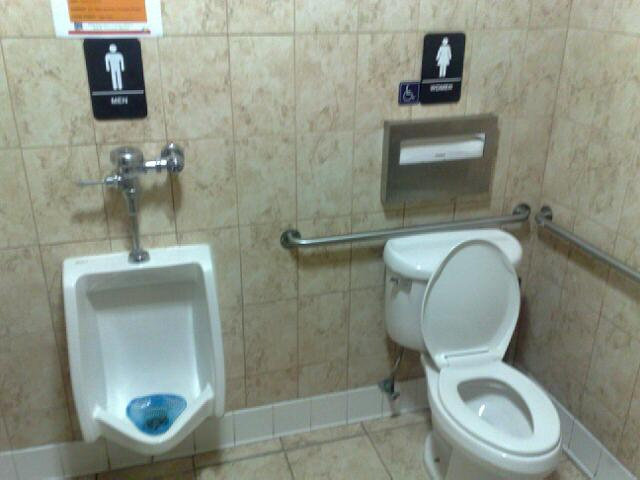
user: Given an image and a question. Answer the question in a short answer. Question: What kind have bathroom is this? Short Answer:
assistant: men